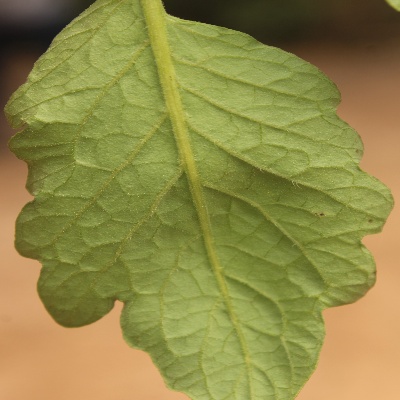
Crop: Tomato
Condition: healthy